Apollo 16

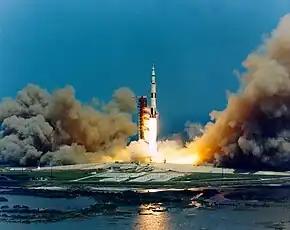
Launch of Apollo 16

The Apollo 16 mission launched from the Kennedy Space Center in Florida at 12:54 pm EST on April 16, 1972. The launch was nominal; the crew experienced vibration similar to that on previous missions. The first and second stages of the SaturnV (the S-IC and S-II) performed nominally; the spacecraft entered orbit around Earth just under 12 minutes after lift-off.